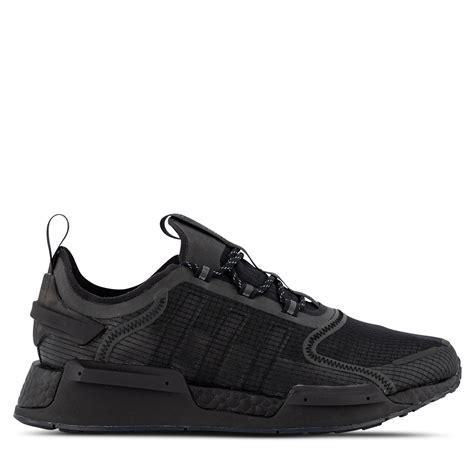
Brand: Adidas
Model: NMD_V3